Gardens of Babur

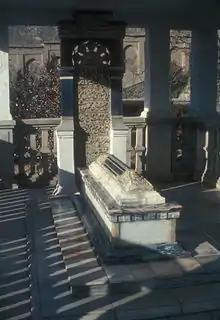
Inside the tomb, believed to be Babur's, in the garden.

The original construction year of Bagh-e Babur is unknown. Relics have recently been found at the site dating to the 3rd century BC. "In the past caravans came from different parts carrying trade loads and they would exchange their trade loads here," according to Bagh-e Babur management. When Babur captured Kabul in 1504 from the Arguns he re-developed the site and used it as a guest house for special occasions, especially during the summer seasons.